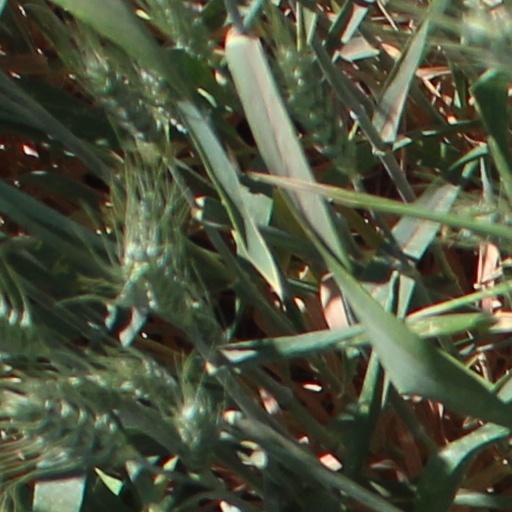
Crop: wheat